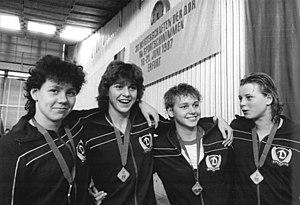
Kerstin Kielgass, née le 6 décembre 1969 à Berlin-Est, est une nageuse allemande, ayant concouru avant 1990 sous les couleurs de l'Allemagne de l'Est.